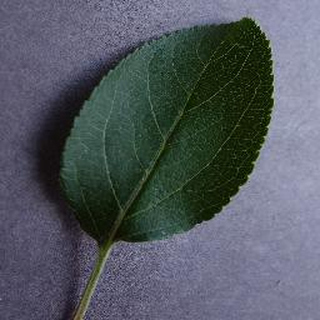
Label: healthy_apple